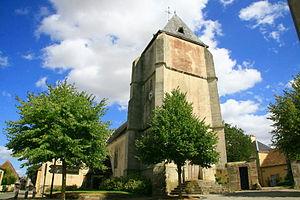
Église Saint-Pierre de René, Sarthe, Pays de la Loire, France
L'église Saint-Pierre est une église catholique située à René, en France.
La liste des églises de la Sarthe recense de la manière la plus complète possible les églises, cathédrale et basilique situées dans le département français de la Sarthe.
Cet article recense les monuments historiques de l'arrondissement de Mamers, dans le département de la Sarthe, en France.